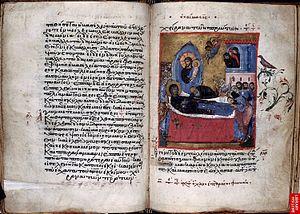
Le Codex, portant le numéro de référence 113, ε 134, est un manuscrit de vélin du Nouveau Testament en écriture grecque minuscule.